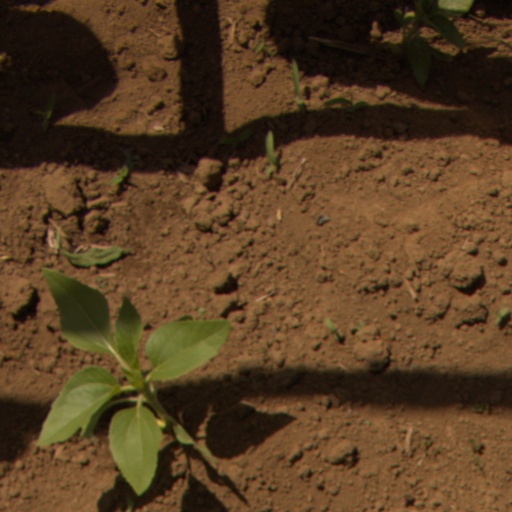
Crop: Jerusalem artichoke